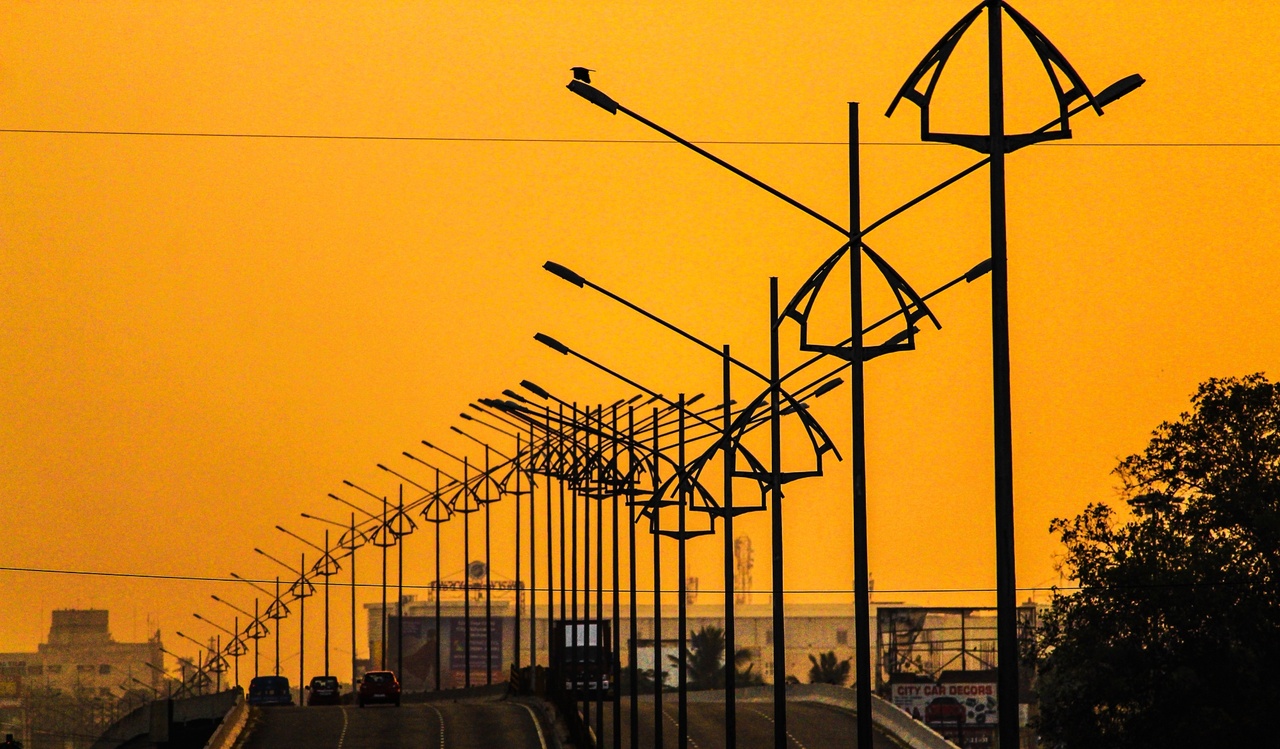
Vellore High Way NH4 is the one of the longest connecting highway in india